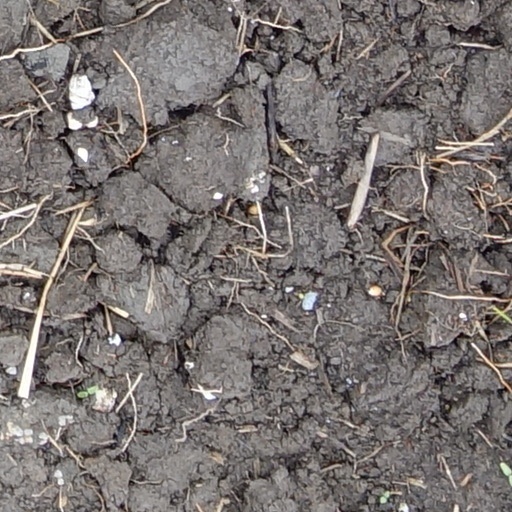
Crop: wheat